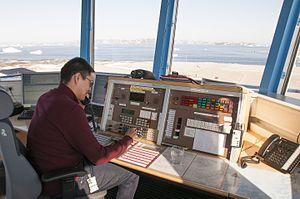
L'aéroport d'Aasiaat est un aéroport international situé à près de 2 km au nord-est de Aasiaat, Qaasuitsup, Groenland.